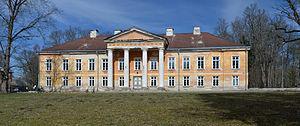
Aruküla est un village estonien de la commune de Koeru dans le Järvamaa connu pour son château néclassique qui appartenait à la famille von Toll. Le village comptait 61 habitants en 2008 et 55 en 2011.
Voici une liste de manoirs en Estonie.
Le château d'Arroküll est un château estonien situé dans le hameau d'Aruküla appartenant à la commune de Koeru dans la province de Järva.